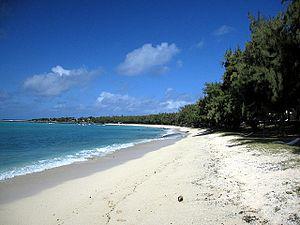
Plage de Pointe Cotton à l'île Rodrigues